Answer in natural language. How many DiningTables are visible in the scene? Choose between the following options: 1, 3, 2, 0 or 4
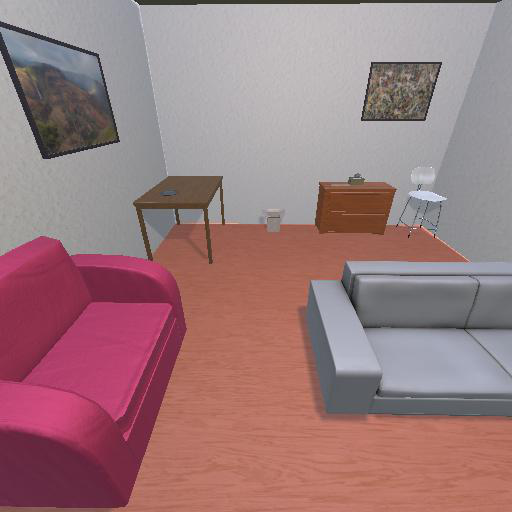
<answer>1</answer>